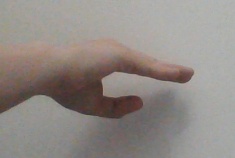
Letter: jeem